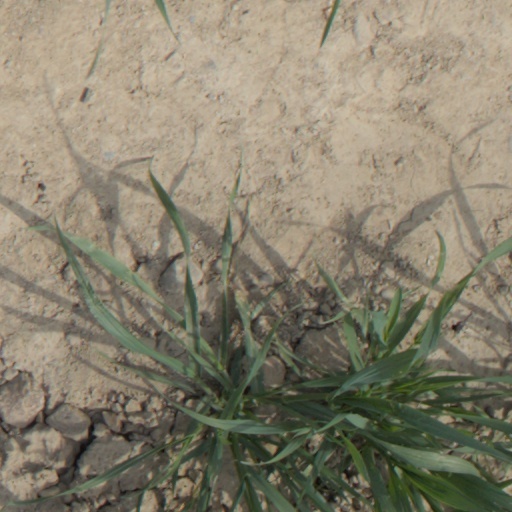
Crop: wheat